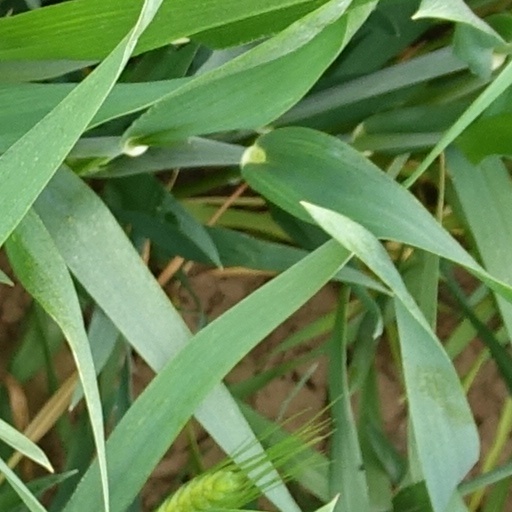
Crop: wheat